Nanolaser

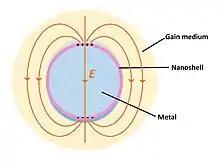
Schematic of configuration of a 3D spaser surrounded by a gain medium based on localized surface plasmons. Metal core provides plasmon mode and surface plasmon polaritons are formed on the surface of nanoshell with a silicon dioxide doped with dye as gain medium.

The LSP mode exists in a variety of different metal nanostructures, such as metal nanoparticles (nanospheres, nanorods, nanocubes, etc.) and arrays of nanoparticles. Unlike the propagating surface plasmon polaritons, the localized surface plasmon does not propagate along the surface, but oscillates back and forth in the nanostructure in the form of standing waves. When light is incident to the surface of a metal nanoparticles, it causes a real displacement of the surface charge relative to the ions. The attraction between electrons and ions allows for the oscillation of electrode cloud and the formation of local surface from polarization excimer. The oscillation of electrons is determined by the geometrical boundaries of different metal nanoparticles. When its resonance frequency is consistent with the incident electromagnetic field, it will form the localized surface plasmon resonance. In 2009, Mikhail A. Noginov of Norfolk State University in the United States successfully verified the LSPs-based nanolaser for the first time. The nanolaser in this paper was composed of an Au core providing the plasmon mode and a silicon dioxide doped with OG-488 dye providing the gain medium. The diameter of the Au core was 14 nm, the thickness of the silica layer was 15 nm, and the diameter of the whole device was only 44 nm, which was the smallest nanolaser at that time.